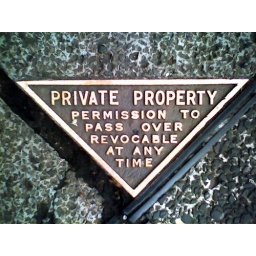
This was in the corner of the sidewalk by a building in downtown seattle.